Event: Nepal Earthquake
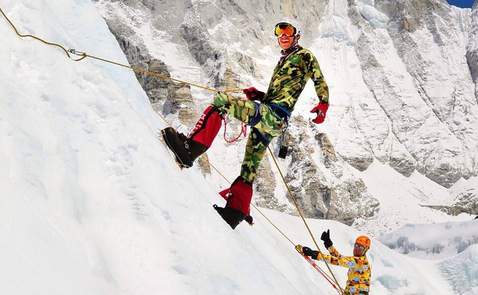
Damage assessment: no_damage